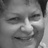
Emotion: happy